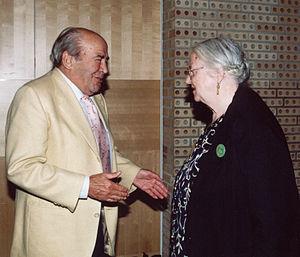
La littérature espérantophone comprend l’ensemble des œuvres écrites par des auteurs de nationalités variées parlant espéranto. Son histoire commence en 26 juillet 1887 avec la publication de l'ouvrage Langue Internationale par Louis-Lazare Zamenhof, initiateur de la langue. On recense aujourd'hui plus de 30 000 ouvrages en espéranto, originaux ou traductions. Ils sont essentiellement disponibles auprès de librairies gérées par le mouvement espérantophone. L’une des plus importantes est le libro-servo de l’association mondiale d’espéranto qui compte plus de 6 000 références.